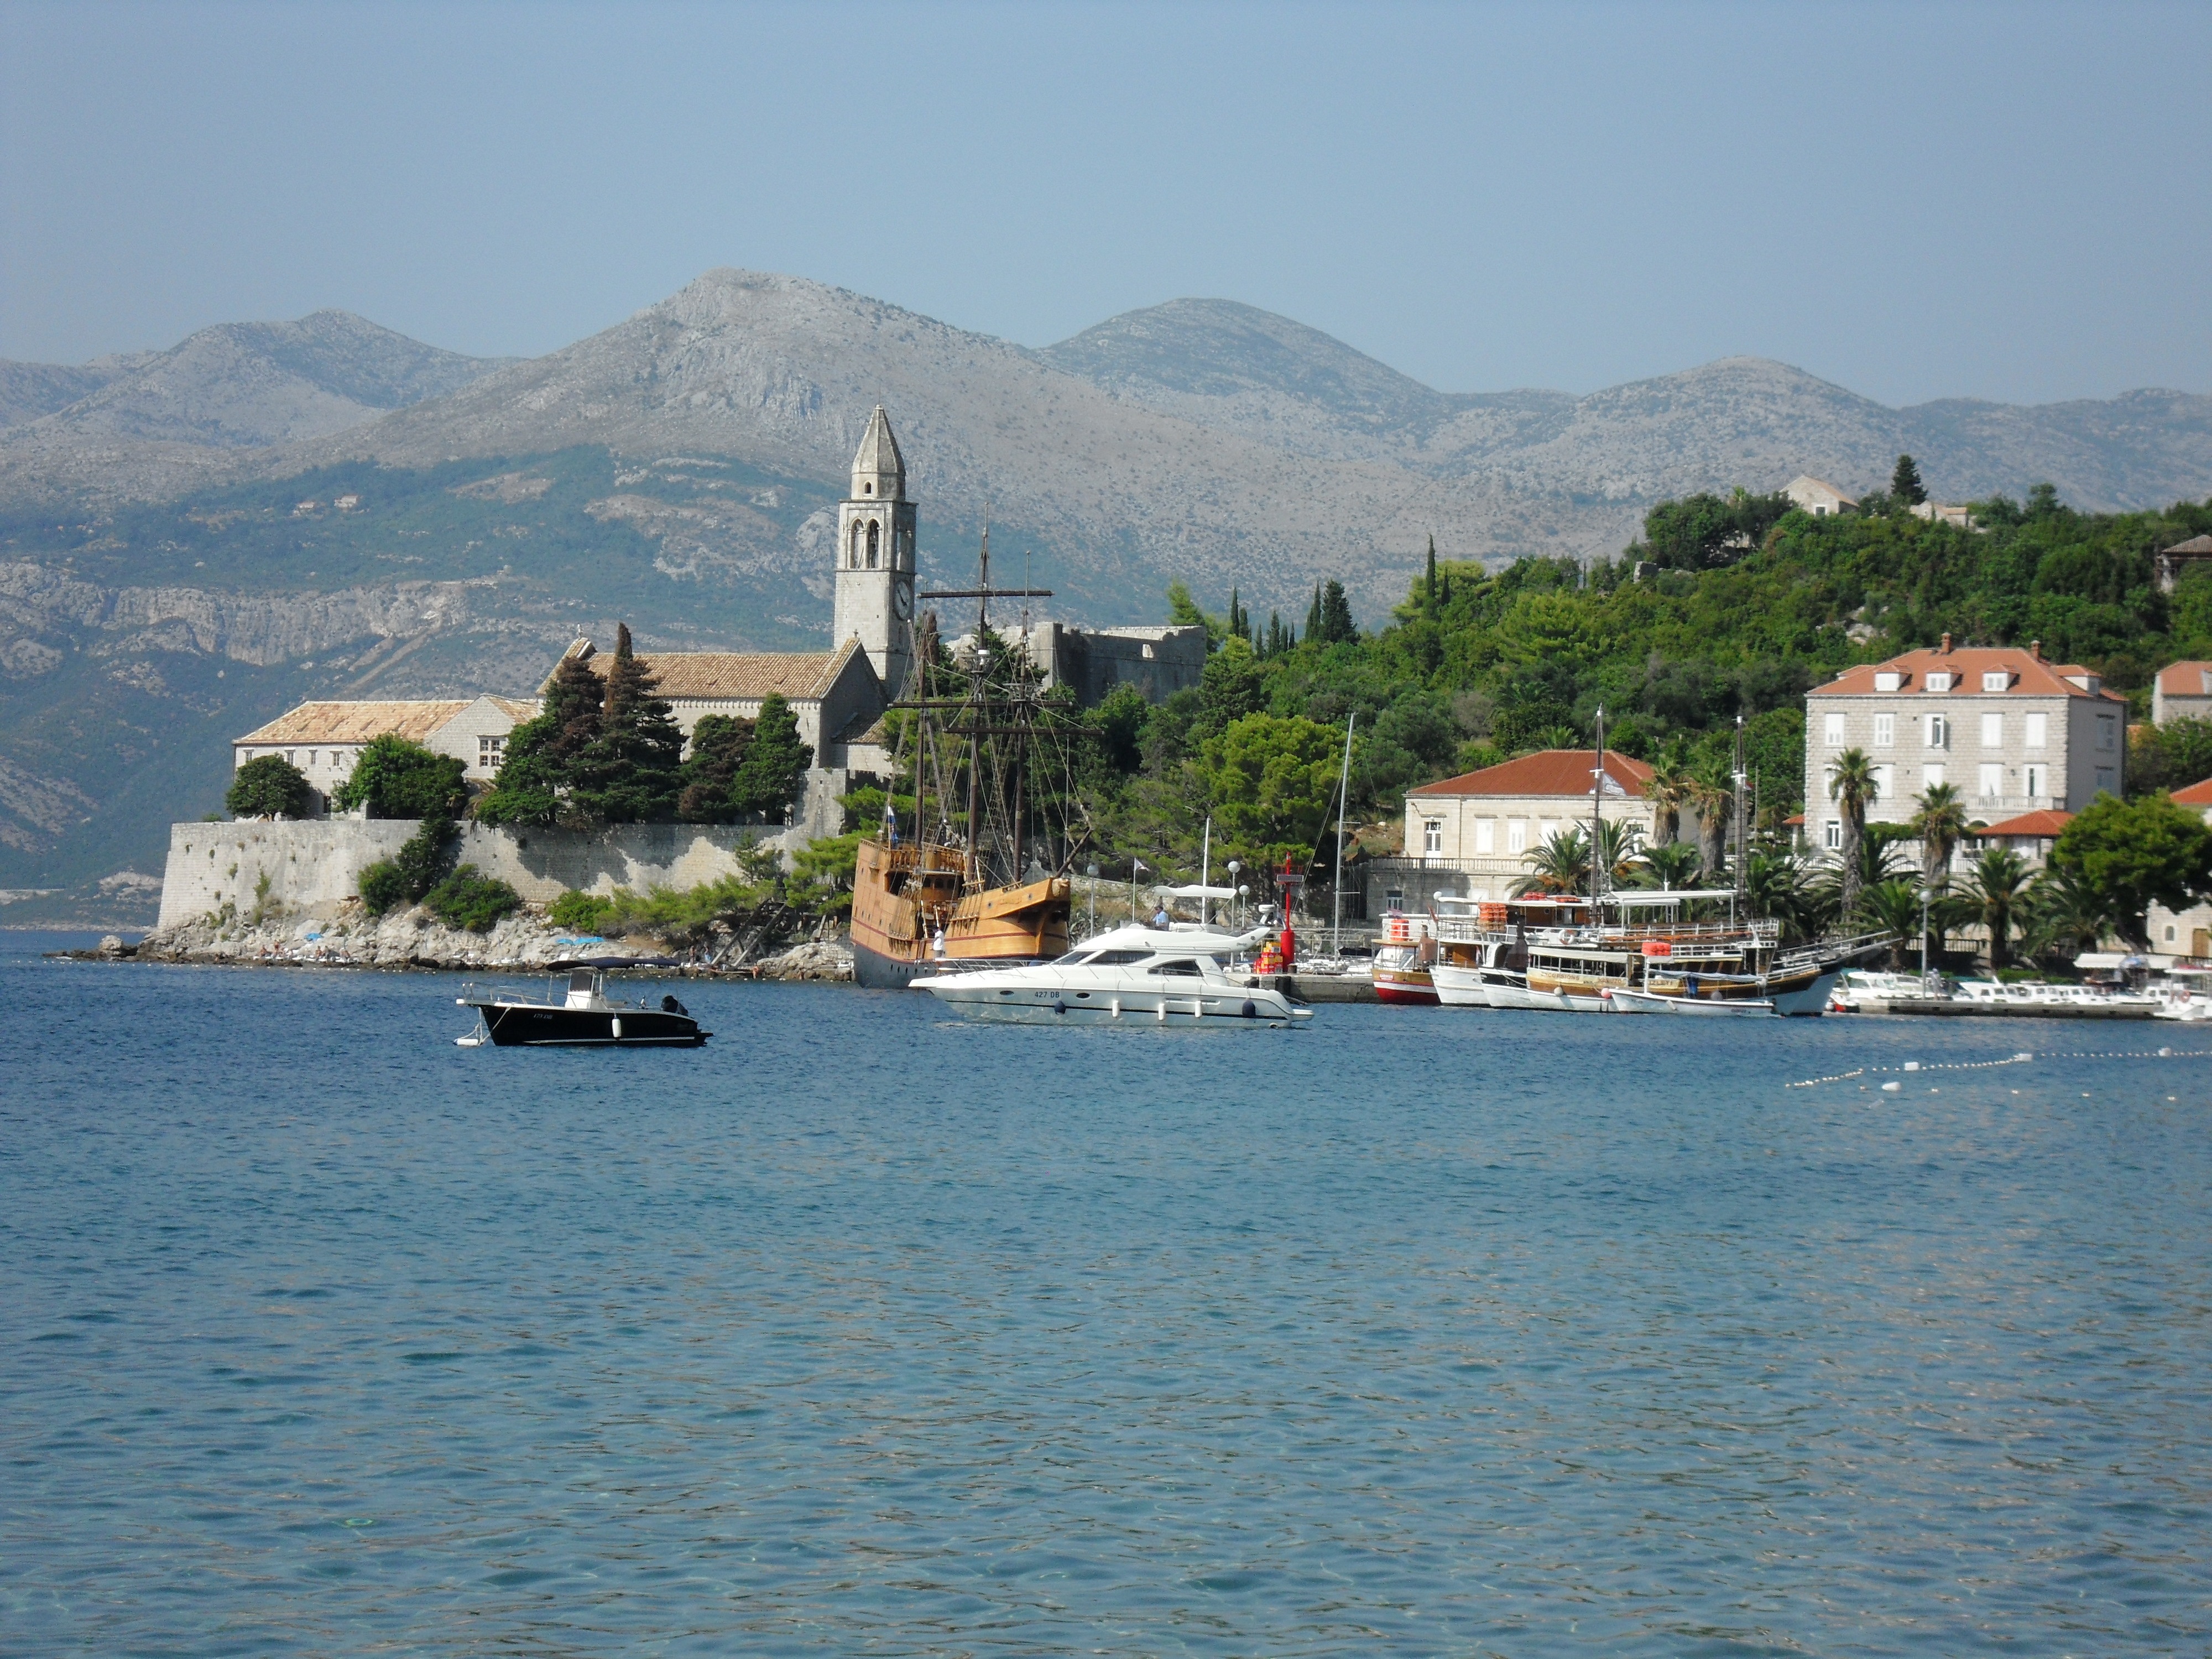
sea, coast, lake, town, ship, vacation, cove, vehicle, bay, harbor, fjord, church, port, croatia, cape, landform, adriatic sea, lopud, geographical feature